Tom Weston-Jones

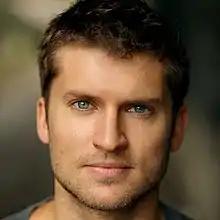

Tom Weston-Jones (born 29 June 1987) is an English actor, known for his role in "Copper" and for playing Richard Lee in "Warrior" (2019).